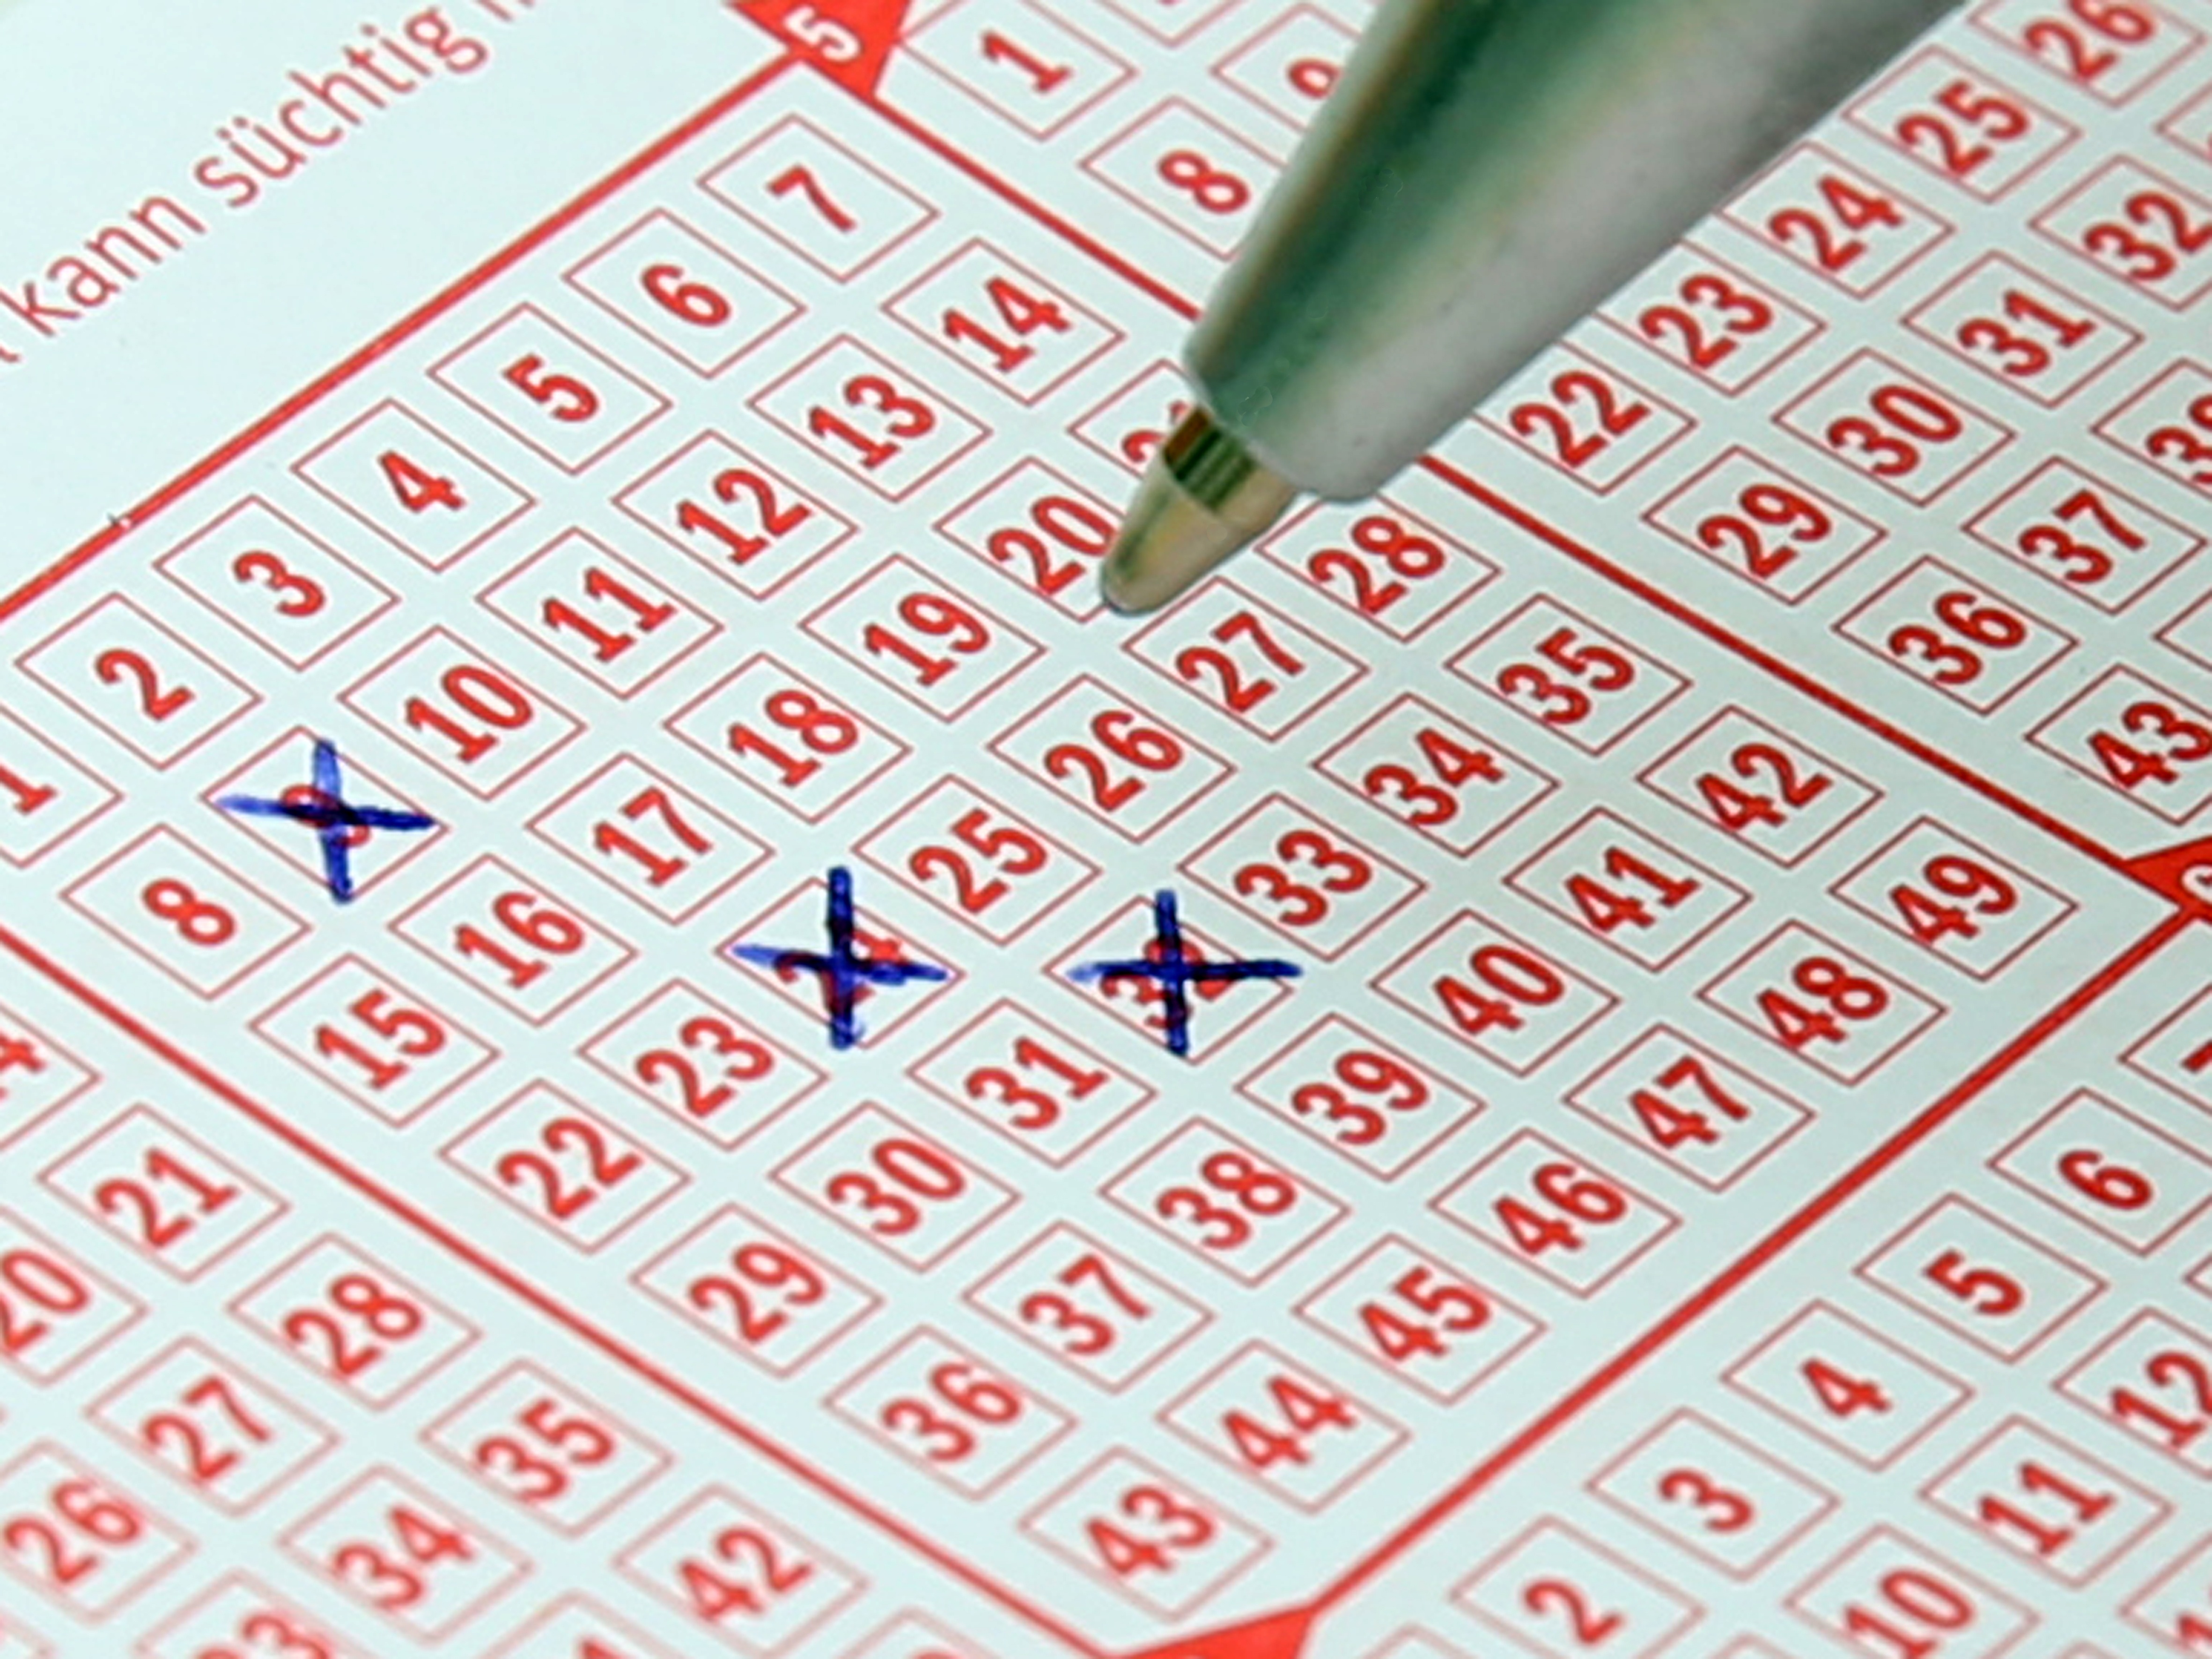
play, pen, pattern, line, circle, brand, writing implement, font, art, design, hope, bill, gambling, shape, list, addiction, lotto, win, profit, pay, millionaire, way out, blind alley, addicted to gambling, lottery ticket